Findhorn Ecovillage

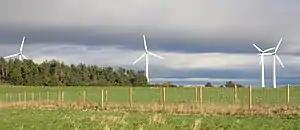
The wind turbines at Findhorn, which make the Ecovillage a net exporter of electricity

In October 2006 preliminary results of the ecological footprint study for the Findhorn Ecovillage undertaken by The Sustainable Development Research Centre of the UHI Millennium Institute in collaboration with the Stockholm Environment Institute confirmed that ecovillages can tread significantly more lightly on the Earth than more conventional communities. The study found that residents of The Park and the nearby campus of Cluny Hill College have, on average, a footprint of 2.71 hectares per capita, a little over half the UK national average of 5.4 hectares. (By comparison the comparable figure for the United States is 9.5gha, whilst Uzbekistan is rated at the average 'global earthshare' of 1.9gha). Of particular significance are the results relating to food, 'home and energy' use, and 'consumables and personal possessions' which have 35%, 27% and 44% of the national average respectively. Findhorn residents have an eco-footprint some 13% lower than those at the London eco-housing development, BedZED.